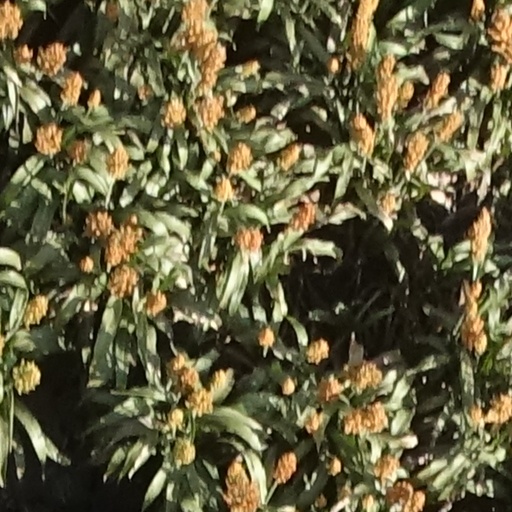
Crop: sorghum